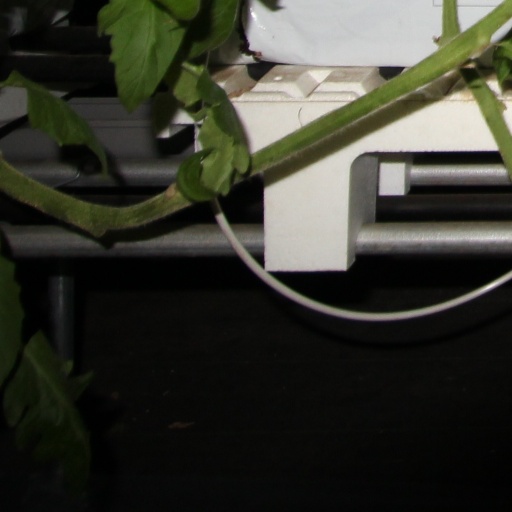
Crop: tomato